The Borders Just Beyond

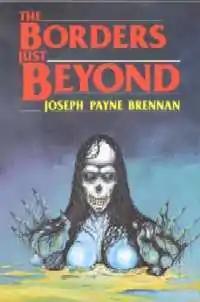
Dust-jacket from the first edition

The Borders Just Beyond is a collection of fantasy and horror short stories by Joseph Payne Brennan. It was first published in 1986 by Donald M. Grant, Publisher, Inc. in an edition of 750 copies, all of which were signed by the author. Many of the stories originally appeared in the magazines "Whispers", "Alfred Hitchcock's Mystery Magazine", "Macabre", "Pinnacle", "Arkham Sampler" and "Fantasy Macabre".